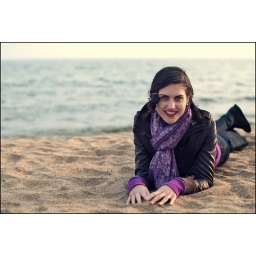
A bit too cold for jumping in the water though.